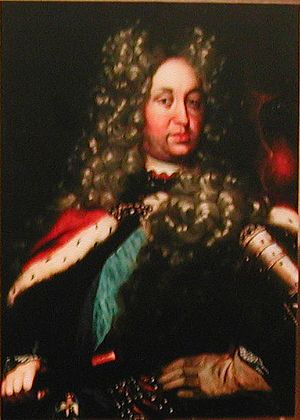
Cirksena / Grever og fyrster af Østfrisland
Cirksena var den slægt, som fra midten af 1400-tallet frem til 1744 regerede det historiske landskab Østfrisland i den nuværende delstat Niedersachsen i Tyskland.